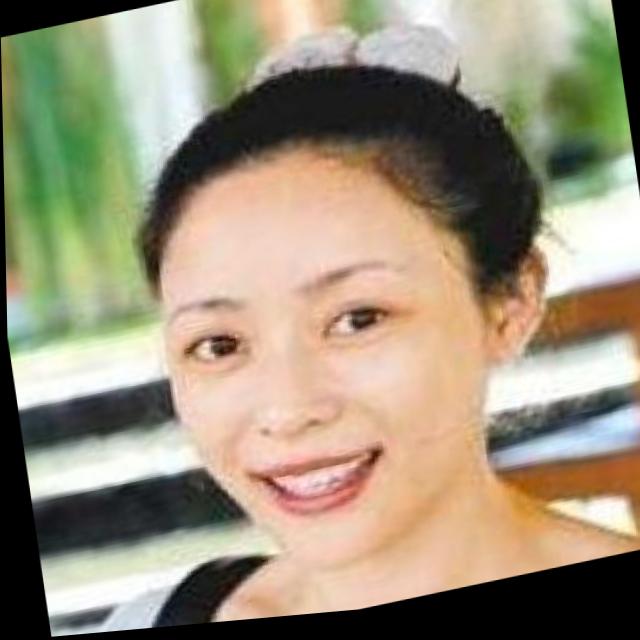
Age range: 21-44